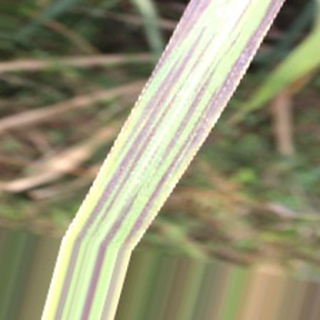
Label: sugarcane_bacterial_blight